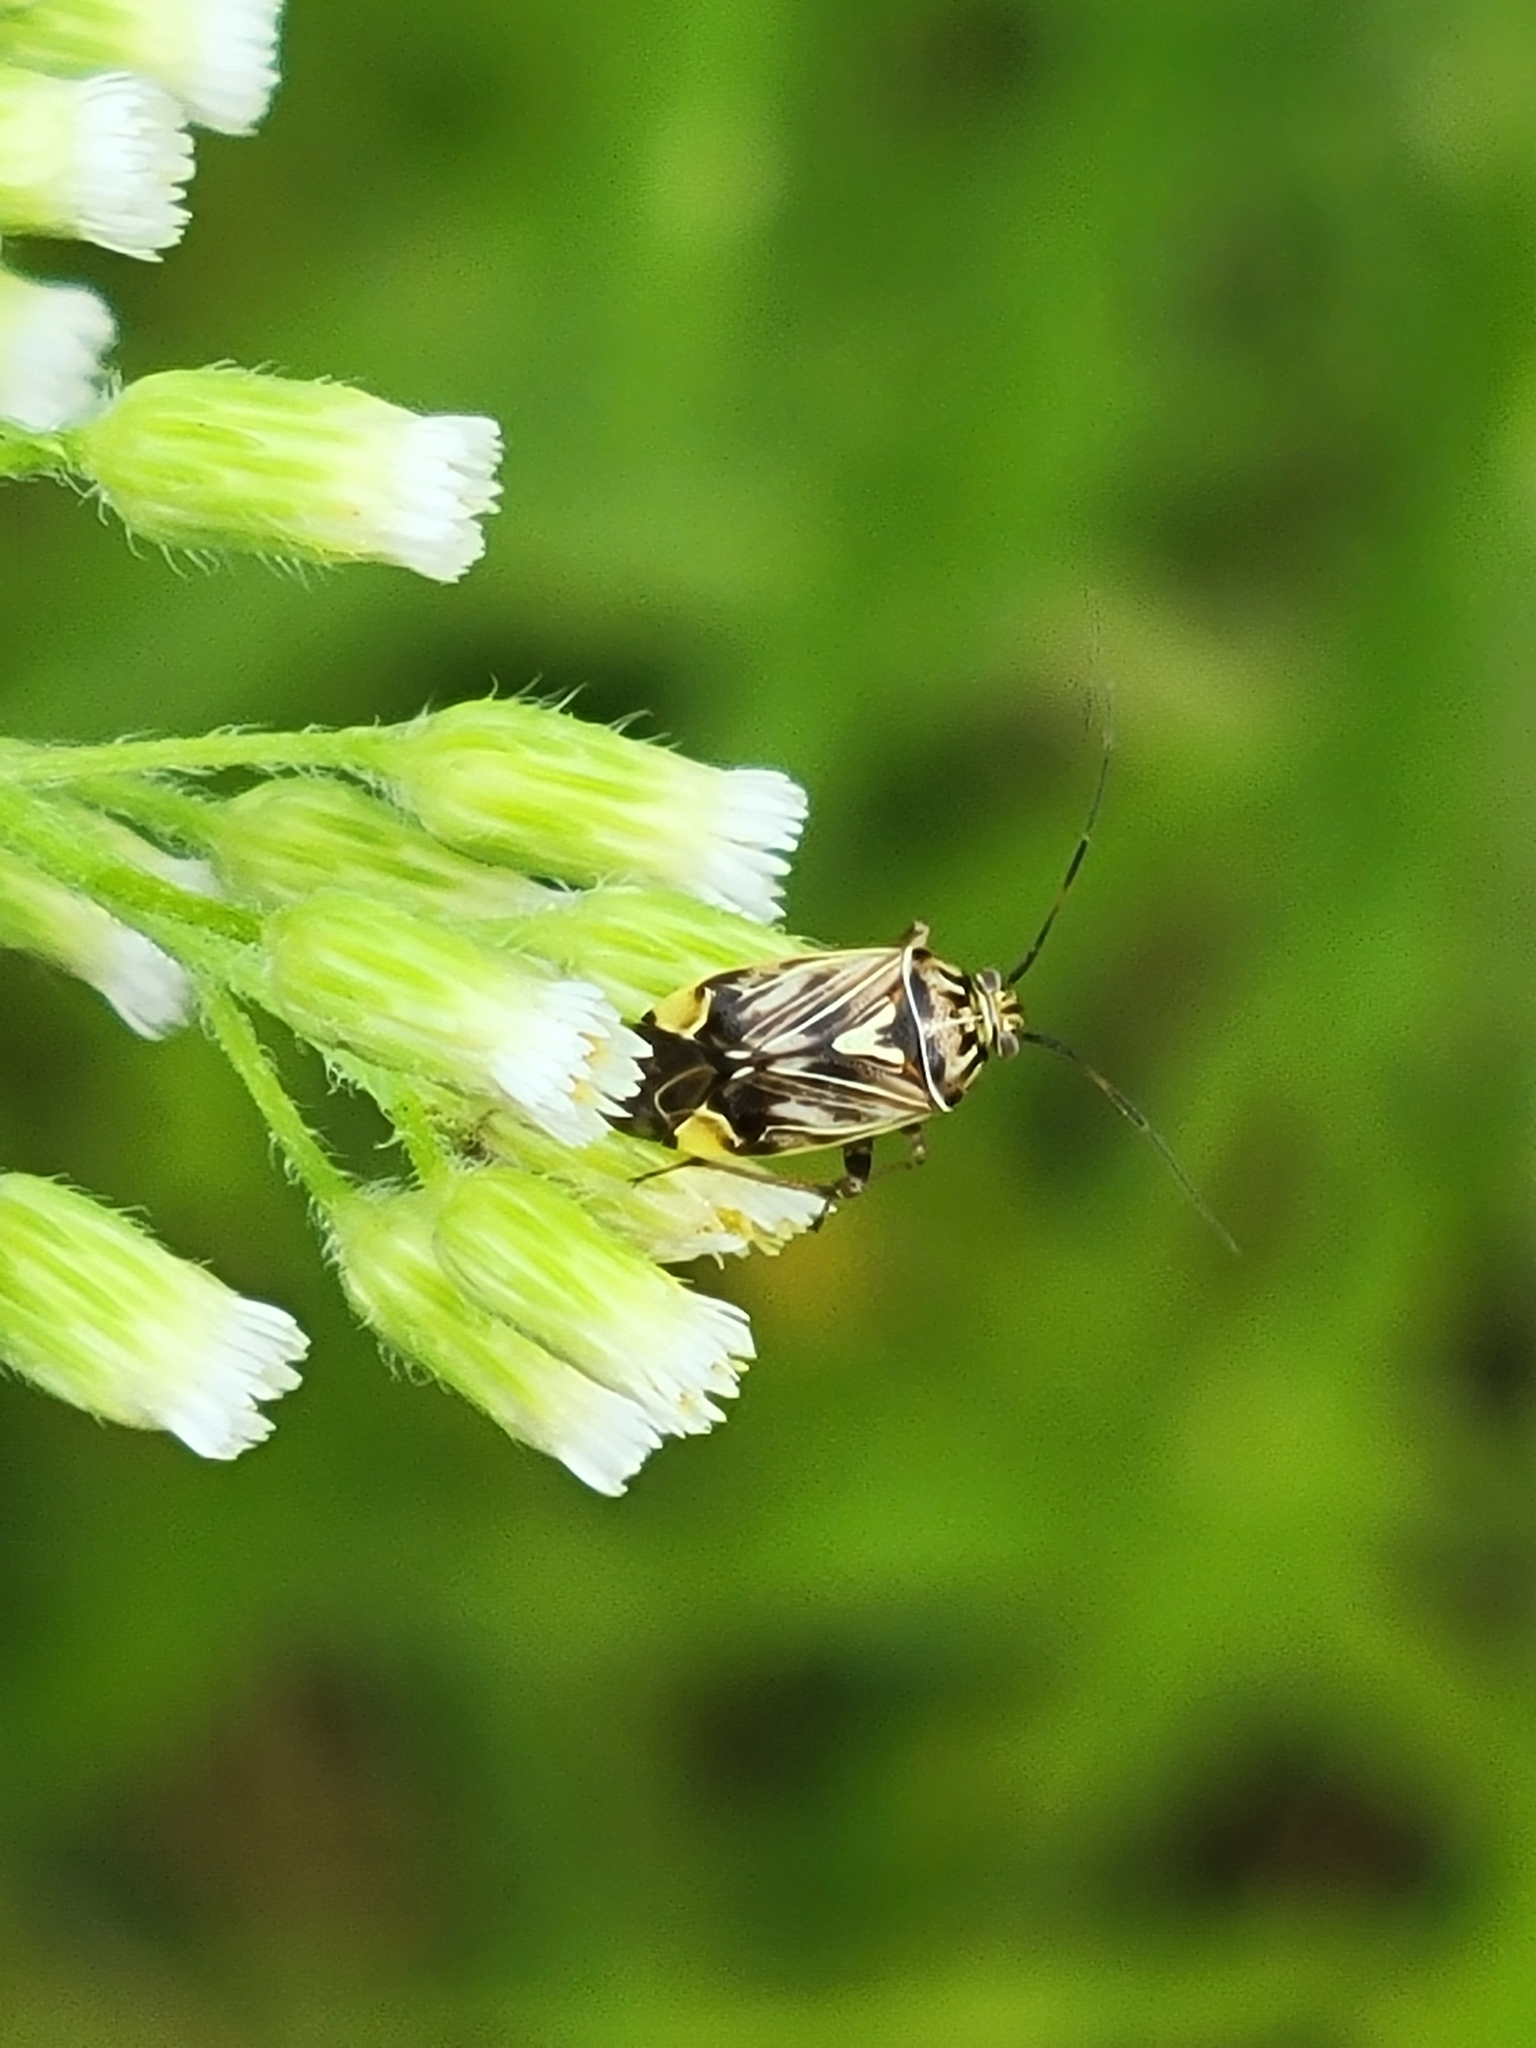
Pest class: lygus_bug